Cinthia Kusuma Rani

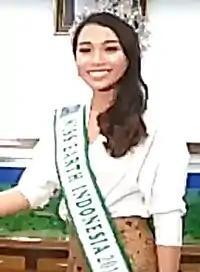
Rani during her homenoming in Ketapang Regency, West Kalimantan.

Rani was born and raised in Ketapang, West Kalimantan, Indonesia to a Melayu mother and Melayu-Sunda father. Rani moved to Jakarta for her University studies. She is a young beauty-entrepreneur who has also worked with her own non-governmental organization called "Greenish Pioneer", an Environmental Ambassador Organization and Environmentalist in Indonesia.